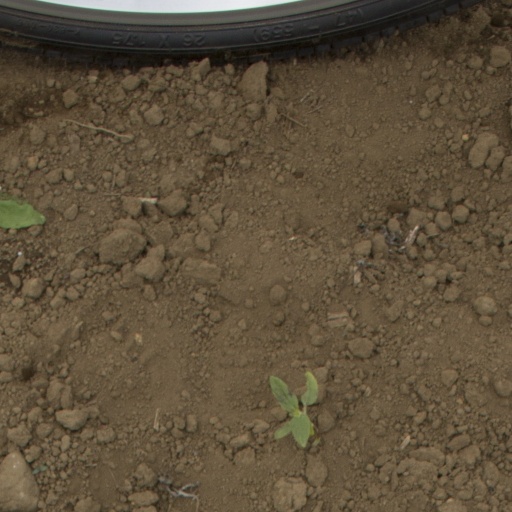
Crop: Jerusalem artichoke